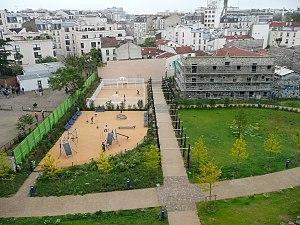
photo prise par mes soins le 17 mai 2007, ~michoko
Le jardin Debergue - Rendez-Vous est un espace vert du 12ᵉ arrondissement de Paris, dans le quartier du Bel-Air.